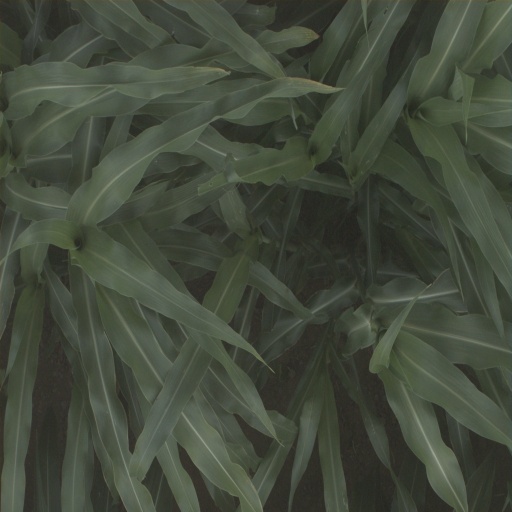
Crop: sorghum